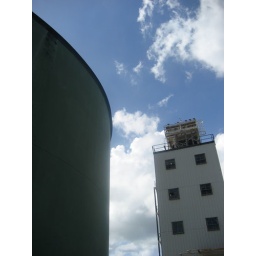
Second tallest building in St. Croix is at the Cruzan Rum factory. Oh, it's the white one btw.